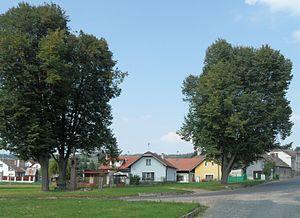
Chabeřice est une commune du district de Kutná Hora, dans la région de Bohême-Centrale, en République tchèque. Sa population s'élevait à 260 habitants en 2020.